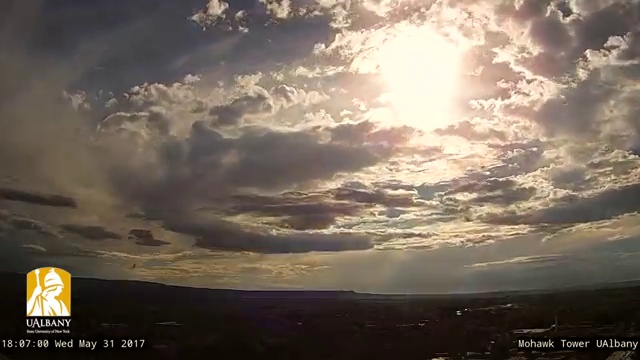
Fire: no
Smoke: no